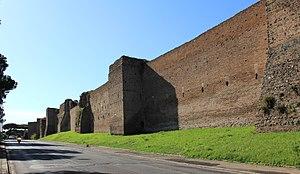
Rome /ʁɔm/ est la capitale de l'Italie. Située au centre-ouest de la péninsule italienne, près de la mer Tyrrhénienne, elle est également la capitale de la région du Latium, et fut celle de l'Empire romain durant 357 ans. En 2019, elle compte 2 844 395 habitants établis sur 1 285 km², ce qui fait d'elle la commune la plus peuplée d'Italie et la troisième plus étendue d'Europe après Moscou et Londres. Son aire urbaine recense 4 356 403 habitants en 2016. Elle présente en outre la particularité de contenir un État enclavé dans son territoire : la cité-État du Vatican, dont le pape est le souverain. C'est le seul exemple existant d'un État à l'intérieur d'une ville.